George Floyd protests in Minneapolis–Saint Paul

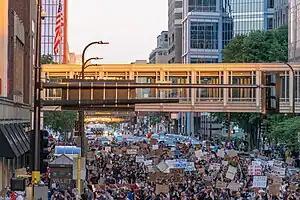
Protest march in downtown Minneapolis, May 28, 2020

Protests in Minneapolis resumed Wednesday, May 27 at several locations throughout the city. At the location of Floyd's murder, protesters were led through prayer and a series of chants. By late morning, a group of protesters blocked the nearby intersection. Some protesters left memorials by the Cup Foods store, while some spray painted the words "Justice for Floyd" and "Black Lives Matter" on the street surface. No police were present and the scene was described as peaceful. A protest occurred outside the Minneapolis home of Hennepin County Attorney Michael O. Freeman. Throughout the day state and local officials discussed the possibility of deploying more state patrols and National Guard troops, but anticipated it would not be needed until Saturday, May 30 when larger protests were planned. However, state officials were unsure if Minneapolis city officials had a plan in place to deal with the civil unrest.